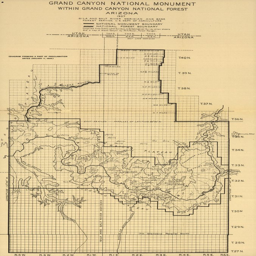
map prepared by government agency